His Name Is Alive

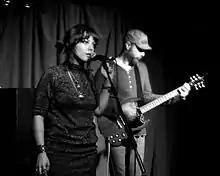
His Name Is Alive performing in 2005

His Name Is Alive is an American experimental rock band/project from Livonia, Michigan. After several self-released cassettes, they debuted on 4AD Records in 1990, starting a long run at the label. Throughout the band's long history, leader Warren Defever has been the only constant member, with a variety of musicians and singers contributing over the years.